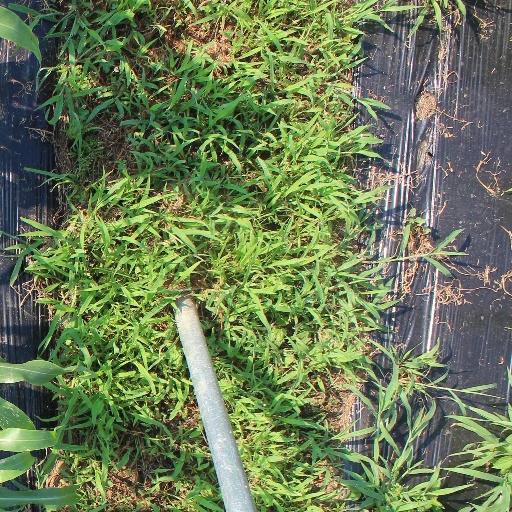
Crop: sorghum